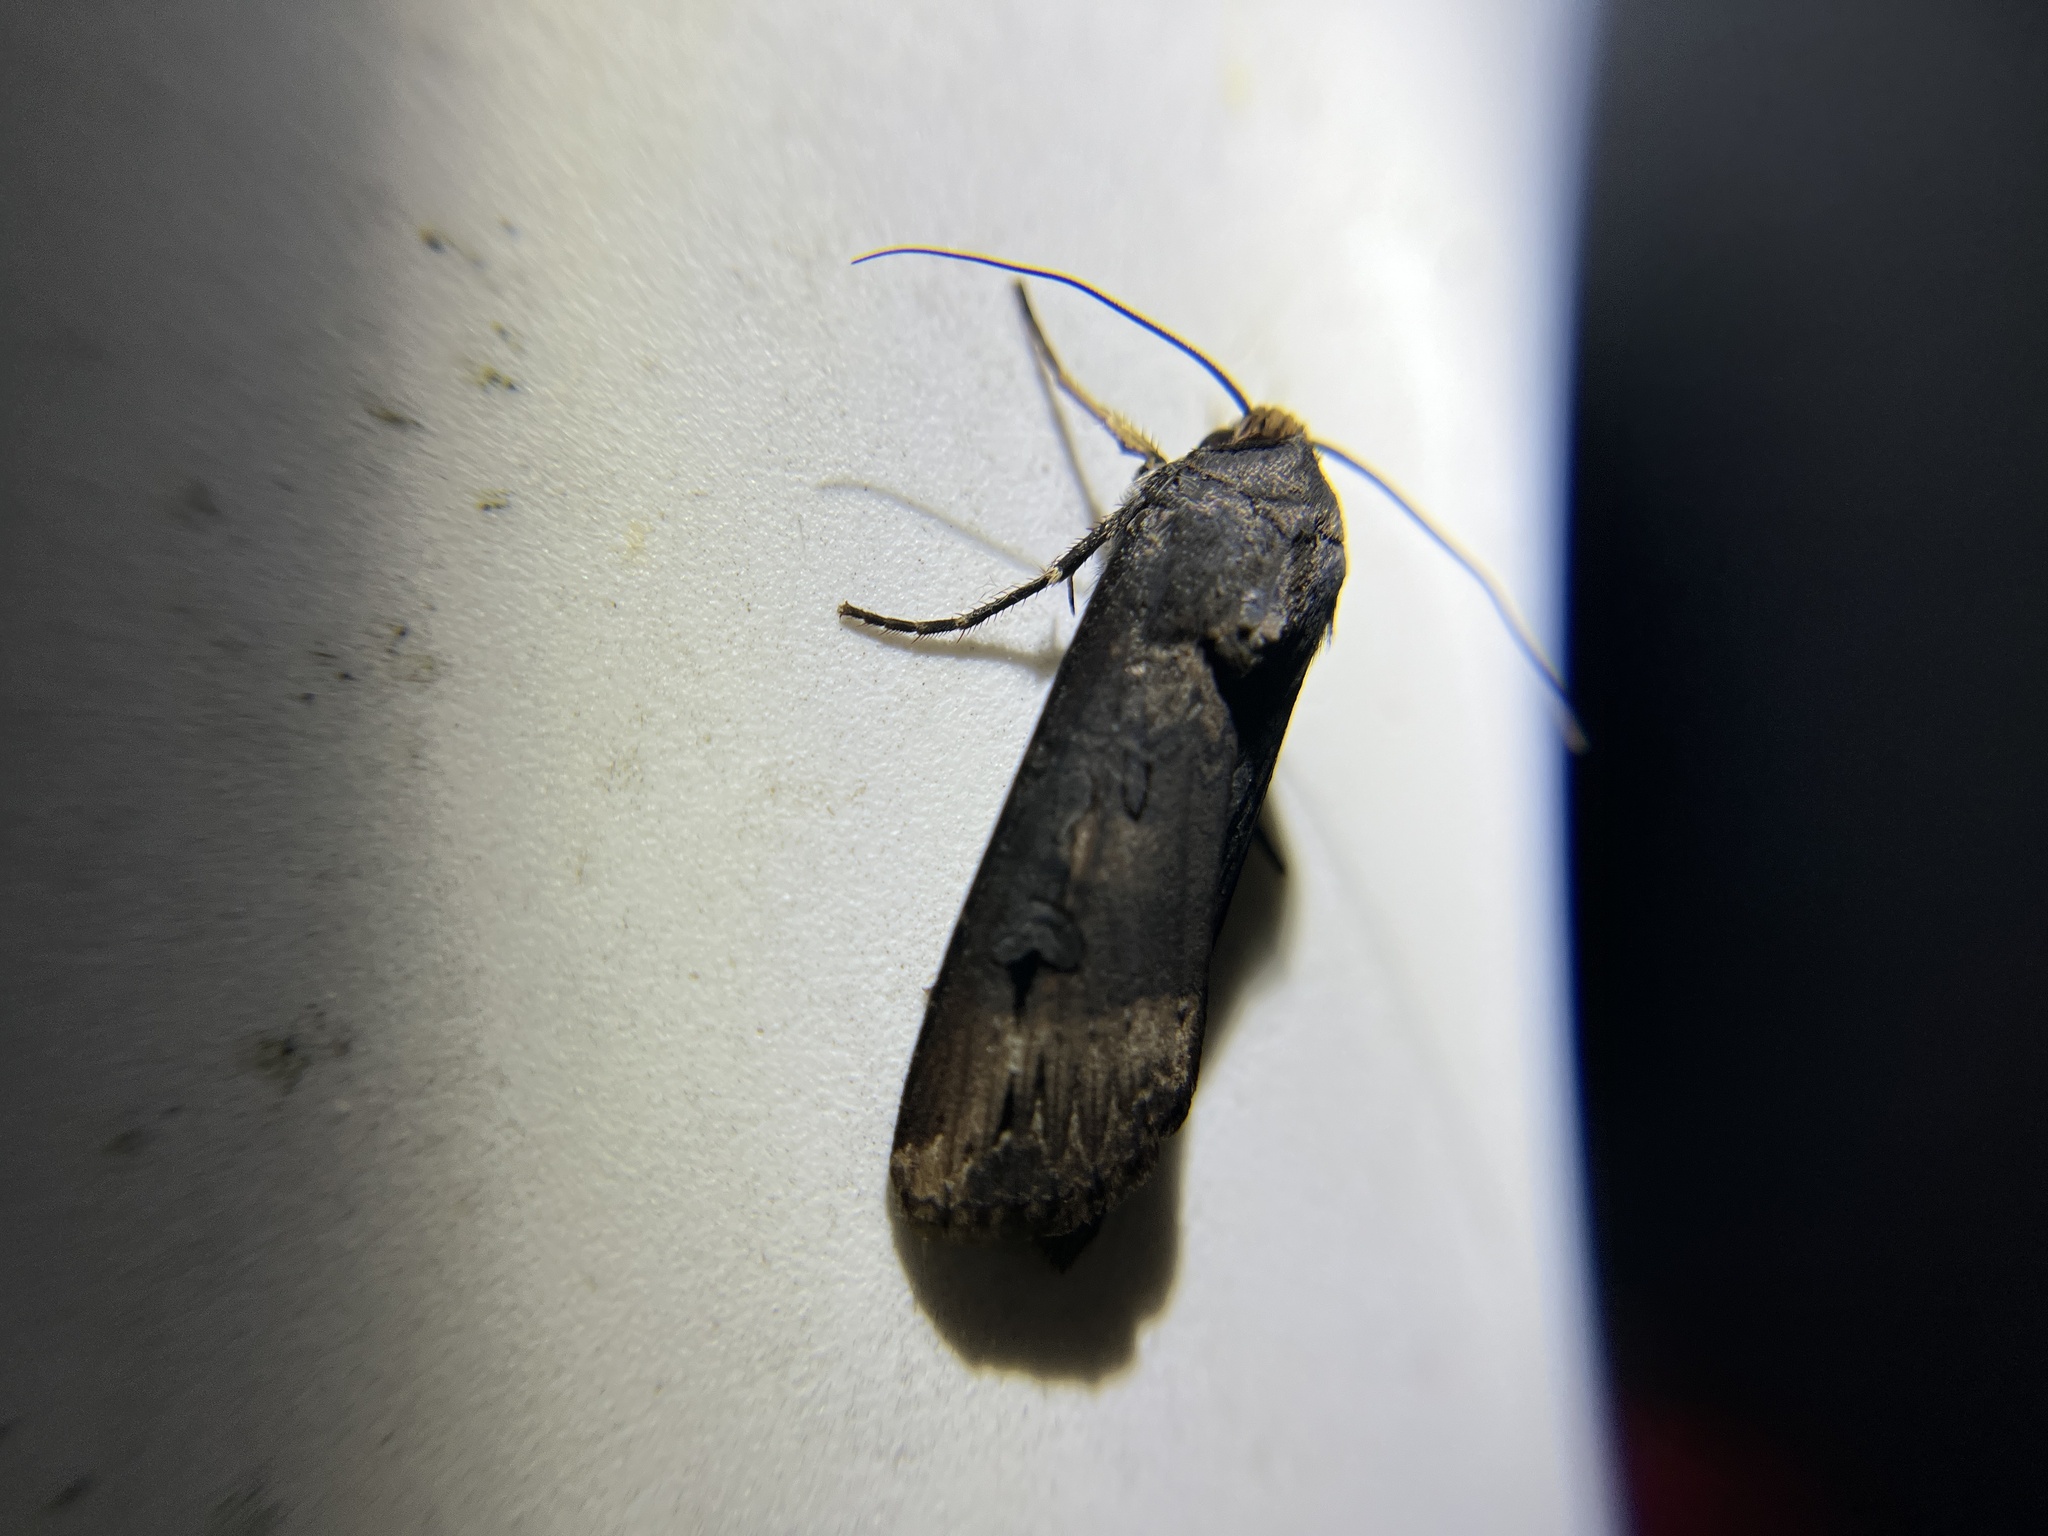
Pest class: cutworms